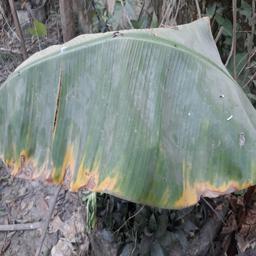
Label: POTASSIUM DEFICIENCY